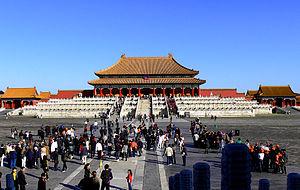
L’architecture chinoise, est depuis les années 1980, une architecture en pleine mutation. Une nouvelle génération d’architectes chinois prend la relève des premiers architectes formés en Occident au XXᵉ siècle et l’aspect architectural et urbain de la Chine se métamorphose à vive allure, aux dépens des dernières traces de l’architecture traditionnelle encore visibles, et aux dépens de l’architecture des minorités : l’architecture au Tibet, celle des oasis du Xinjiang, les yourtes des éleveurs encore en usage en Mongolie Intérieure et au nord du Xinjiang, parmi tant d’autres.
La Cité interdite, généralement appelé par les Chinois le palais ancien, également appelé musée du palais est le palais impérial au sein de la Cité impériale de Pékin dont la construction fut ordonnée par Yongle, troisième empereur de la dynastie Ming, et réalisée entre 1406 et 1420. Ce palais, d'une envergure inégalée — il s'étend sur une superficie de 72 hectares — fait partie des palais les plus anciens et les mieux conservés de Chine. De nos jours, il est devenu un musée, le musée du palais, qui conserve les trésors impériaux de la civilisation chinoise ancienne et de très nombreuses œuvres d'art chinois de première importance : peintures, bronzes, céramiques, instruments de musique, laques, etc.